A Moment of Happiness

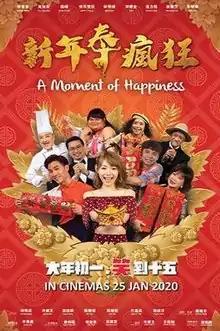

A Moment of Happiness is a 2020 Malaysian Mandarin-language comedy film. In the film, a fake social media celebrity's relationship with a Thai boy goes online and becomes sensation. To keep their popularity, now her family have to hide the secret from the boyfriend and his family.